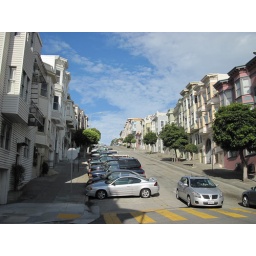
A day walking around SF. Random pictures of beautiful building and steetsA day walking around San Francisco. Random pictures of beautiful streets and buildings.